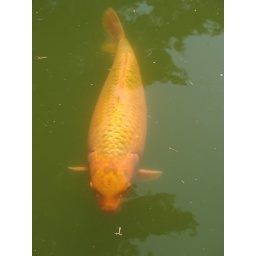
swimming in the trees (4)